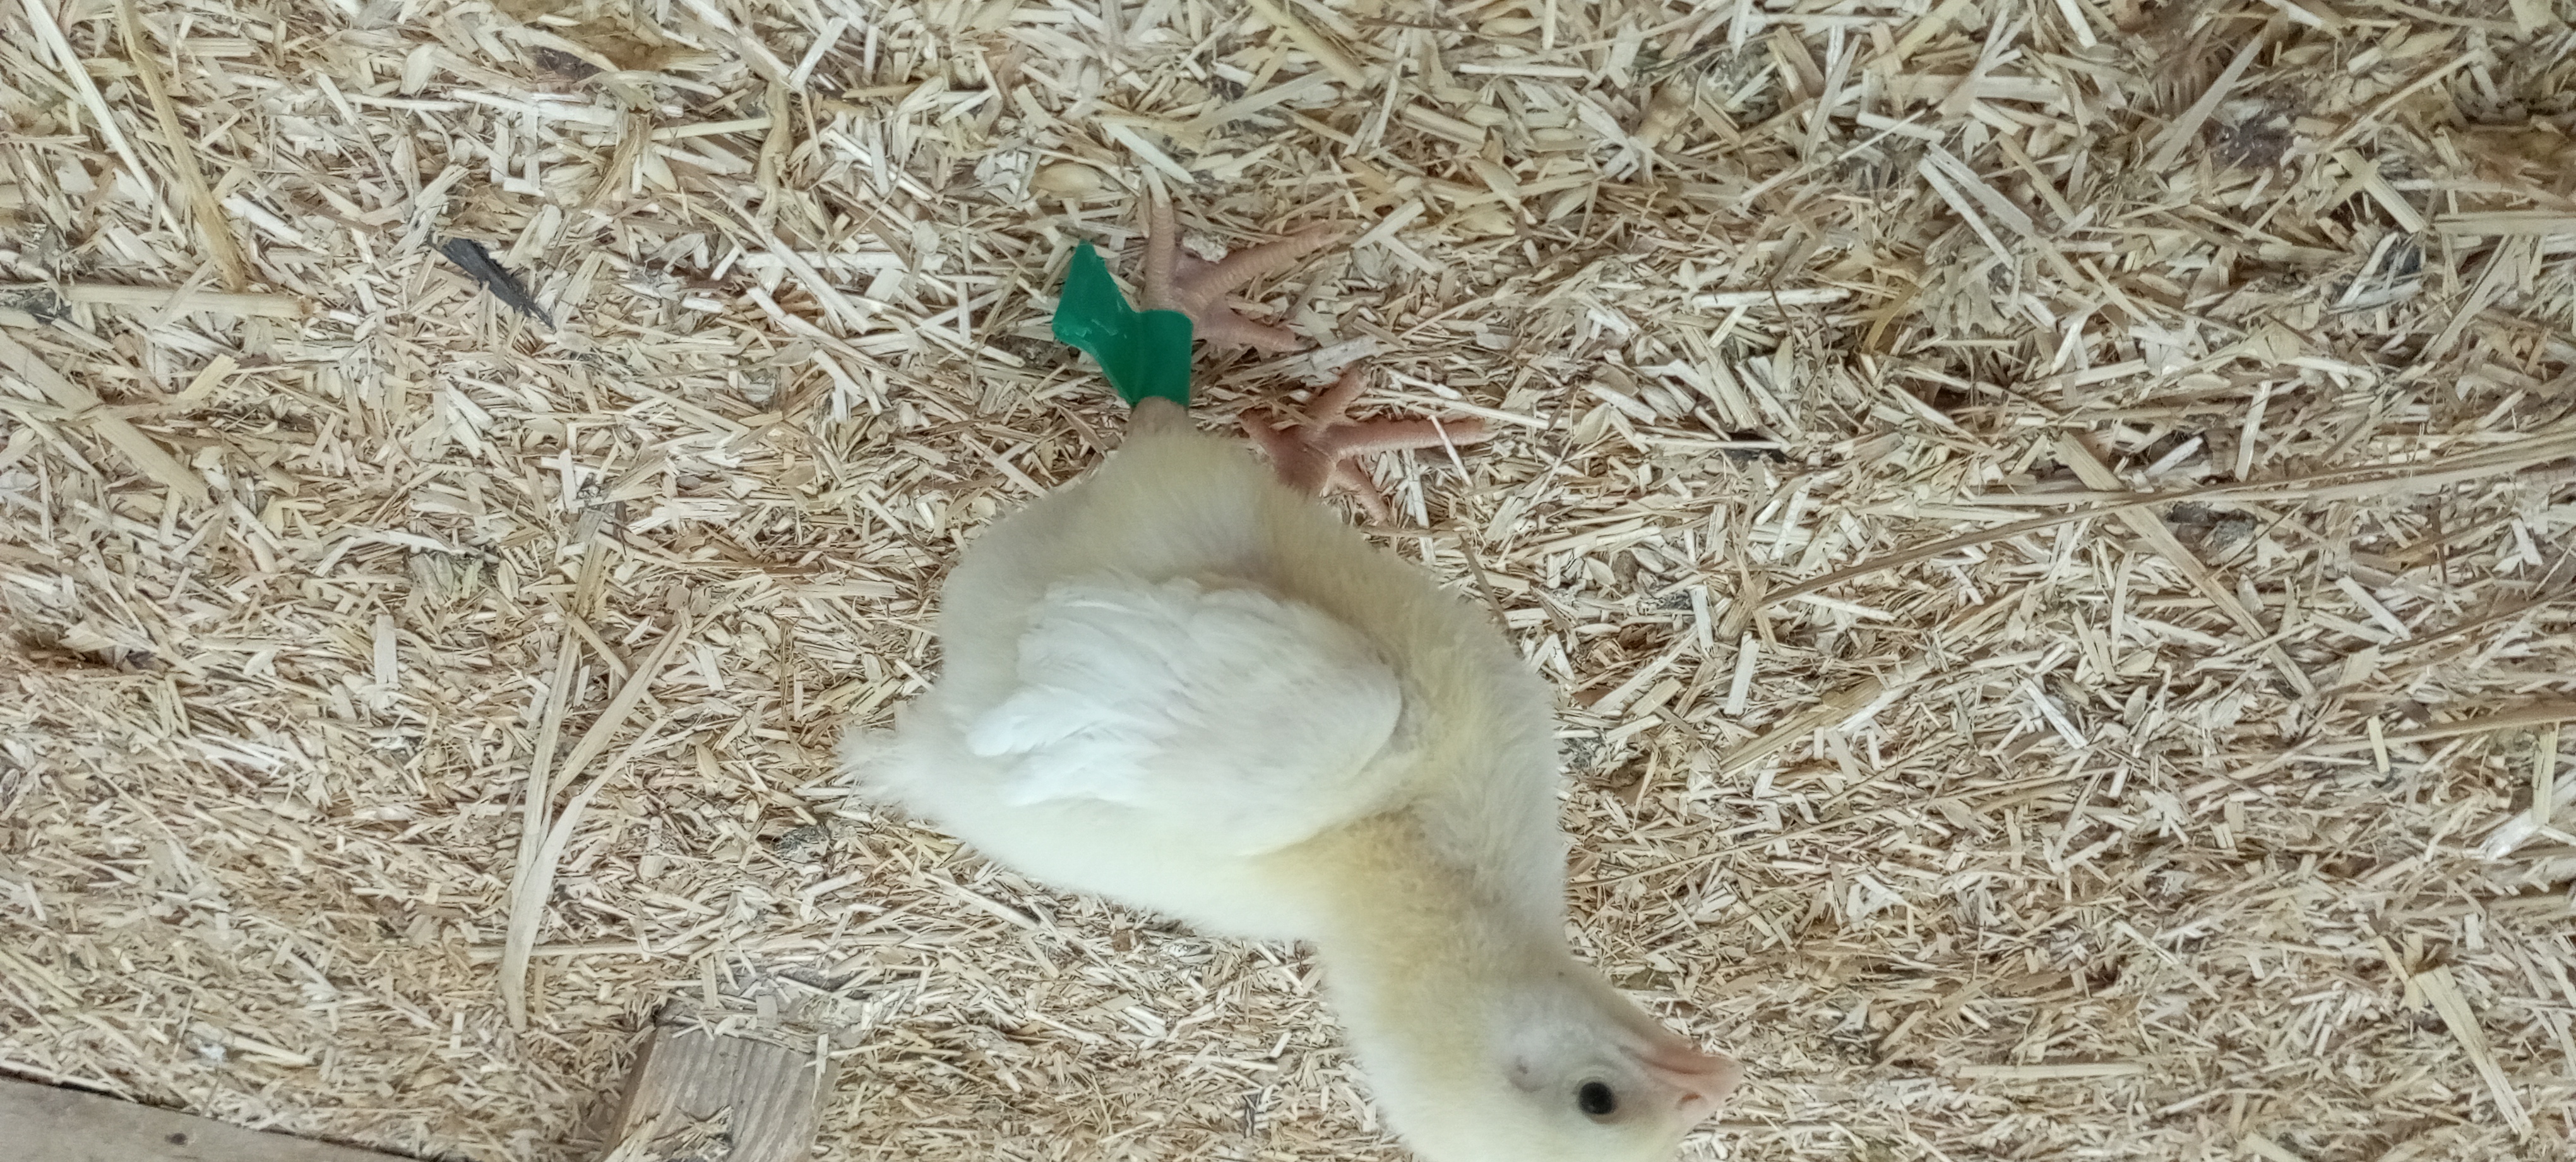
Weight: 191 g